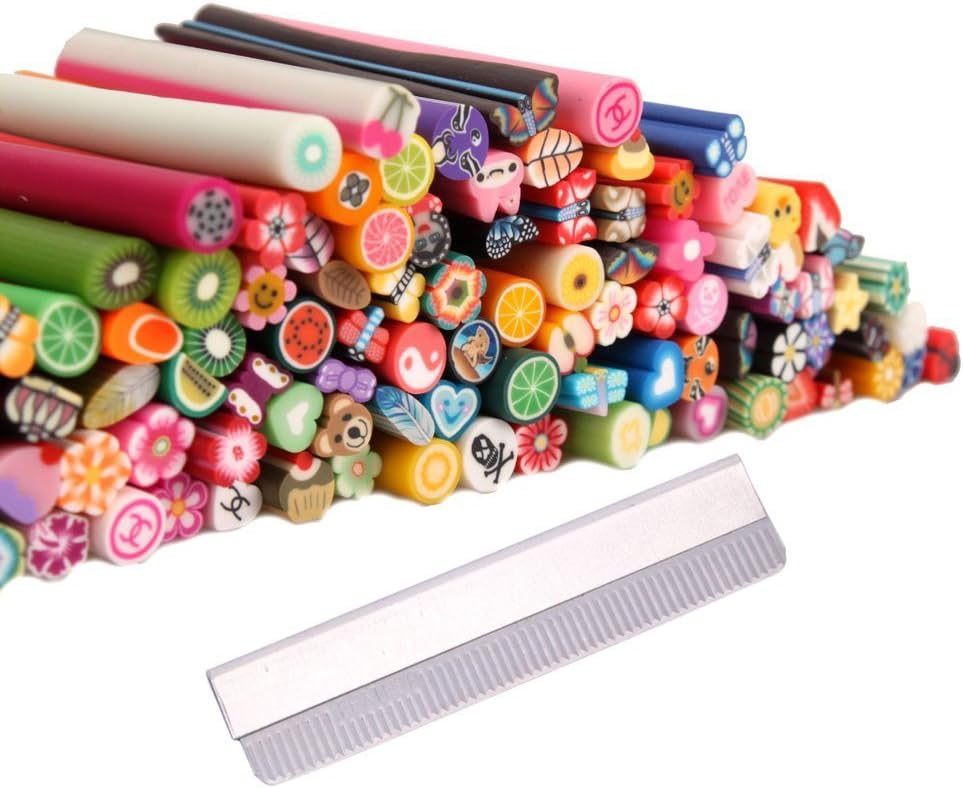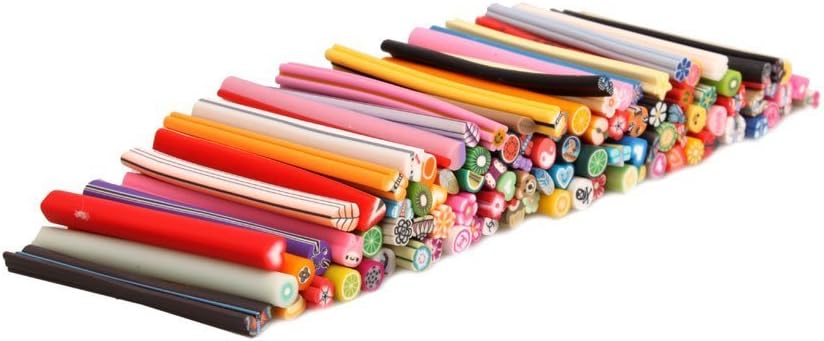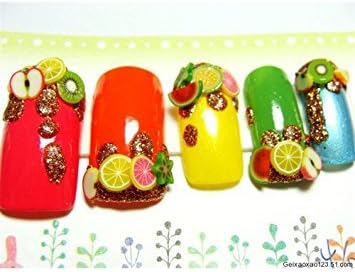
DragonPad 100 PC 3D Designs Nail Art Nailart Manicure Fimo Canes Sticks Rods Stickers Gel Tips
Category: Health & Personal Care
This offer includes 100pc nail art fimo canes / rods / sticks. HOW TO USE: Recommended to use razor blade to smoothly cut rod into thin slices. * Simply use nail glue to fix on nails.
Features: Colorful & 3D appearance make these fimo slices very eye catching | Use your imagination to create any combinations of nail art work you desire. Can also be used on other accessories such as mobile phones | ipods | books | laptops